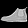
Label: Ankle boot